Braking for Whales

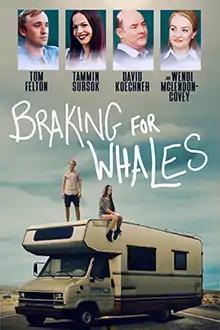
Film poster

Braking for Whales is a 2019 American comedy drama film directed by Sean McEwen and starring Tammin Sursok and Tom Felton. Sursok co-wrote the screenplay with McEwen.